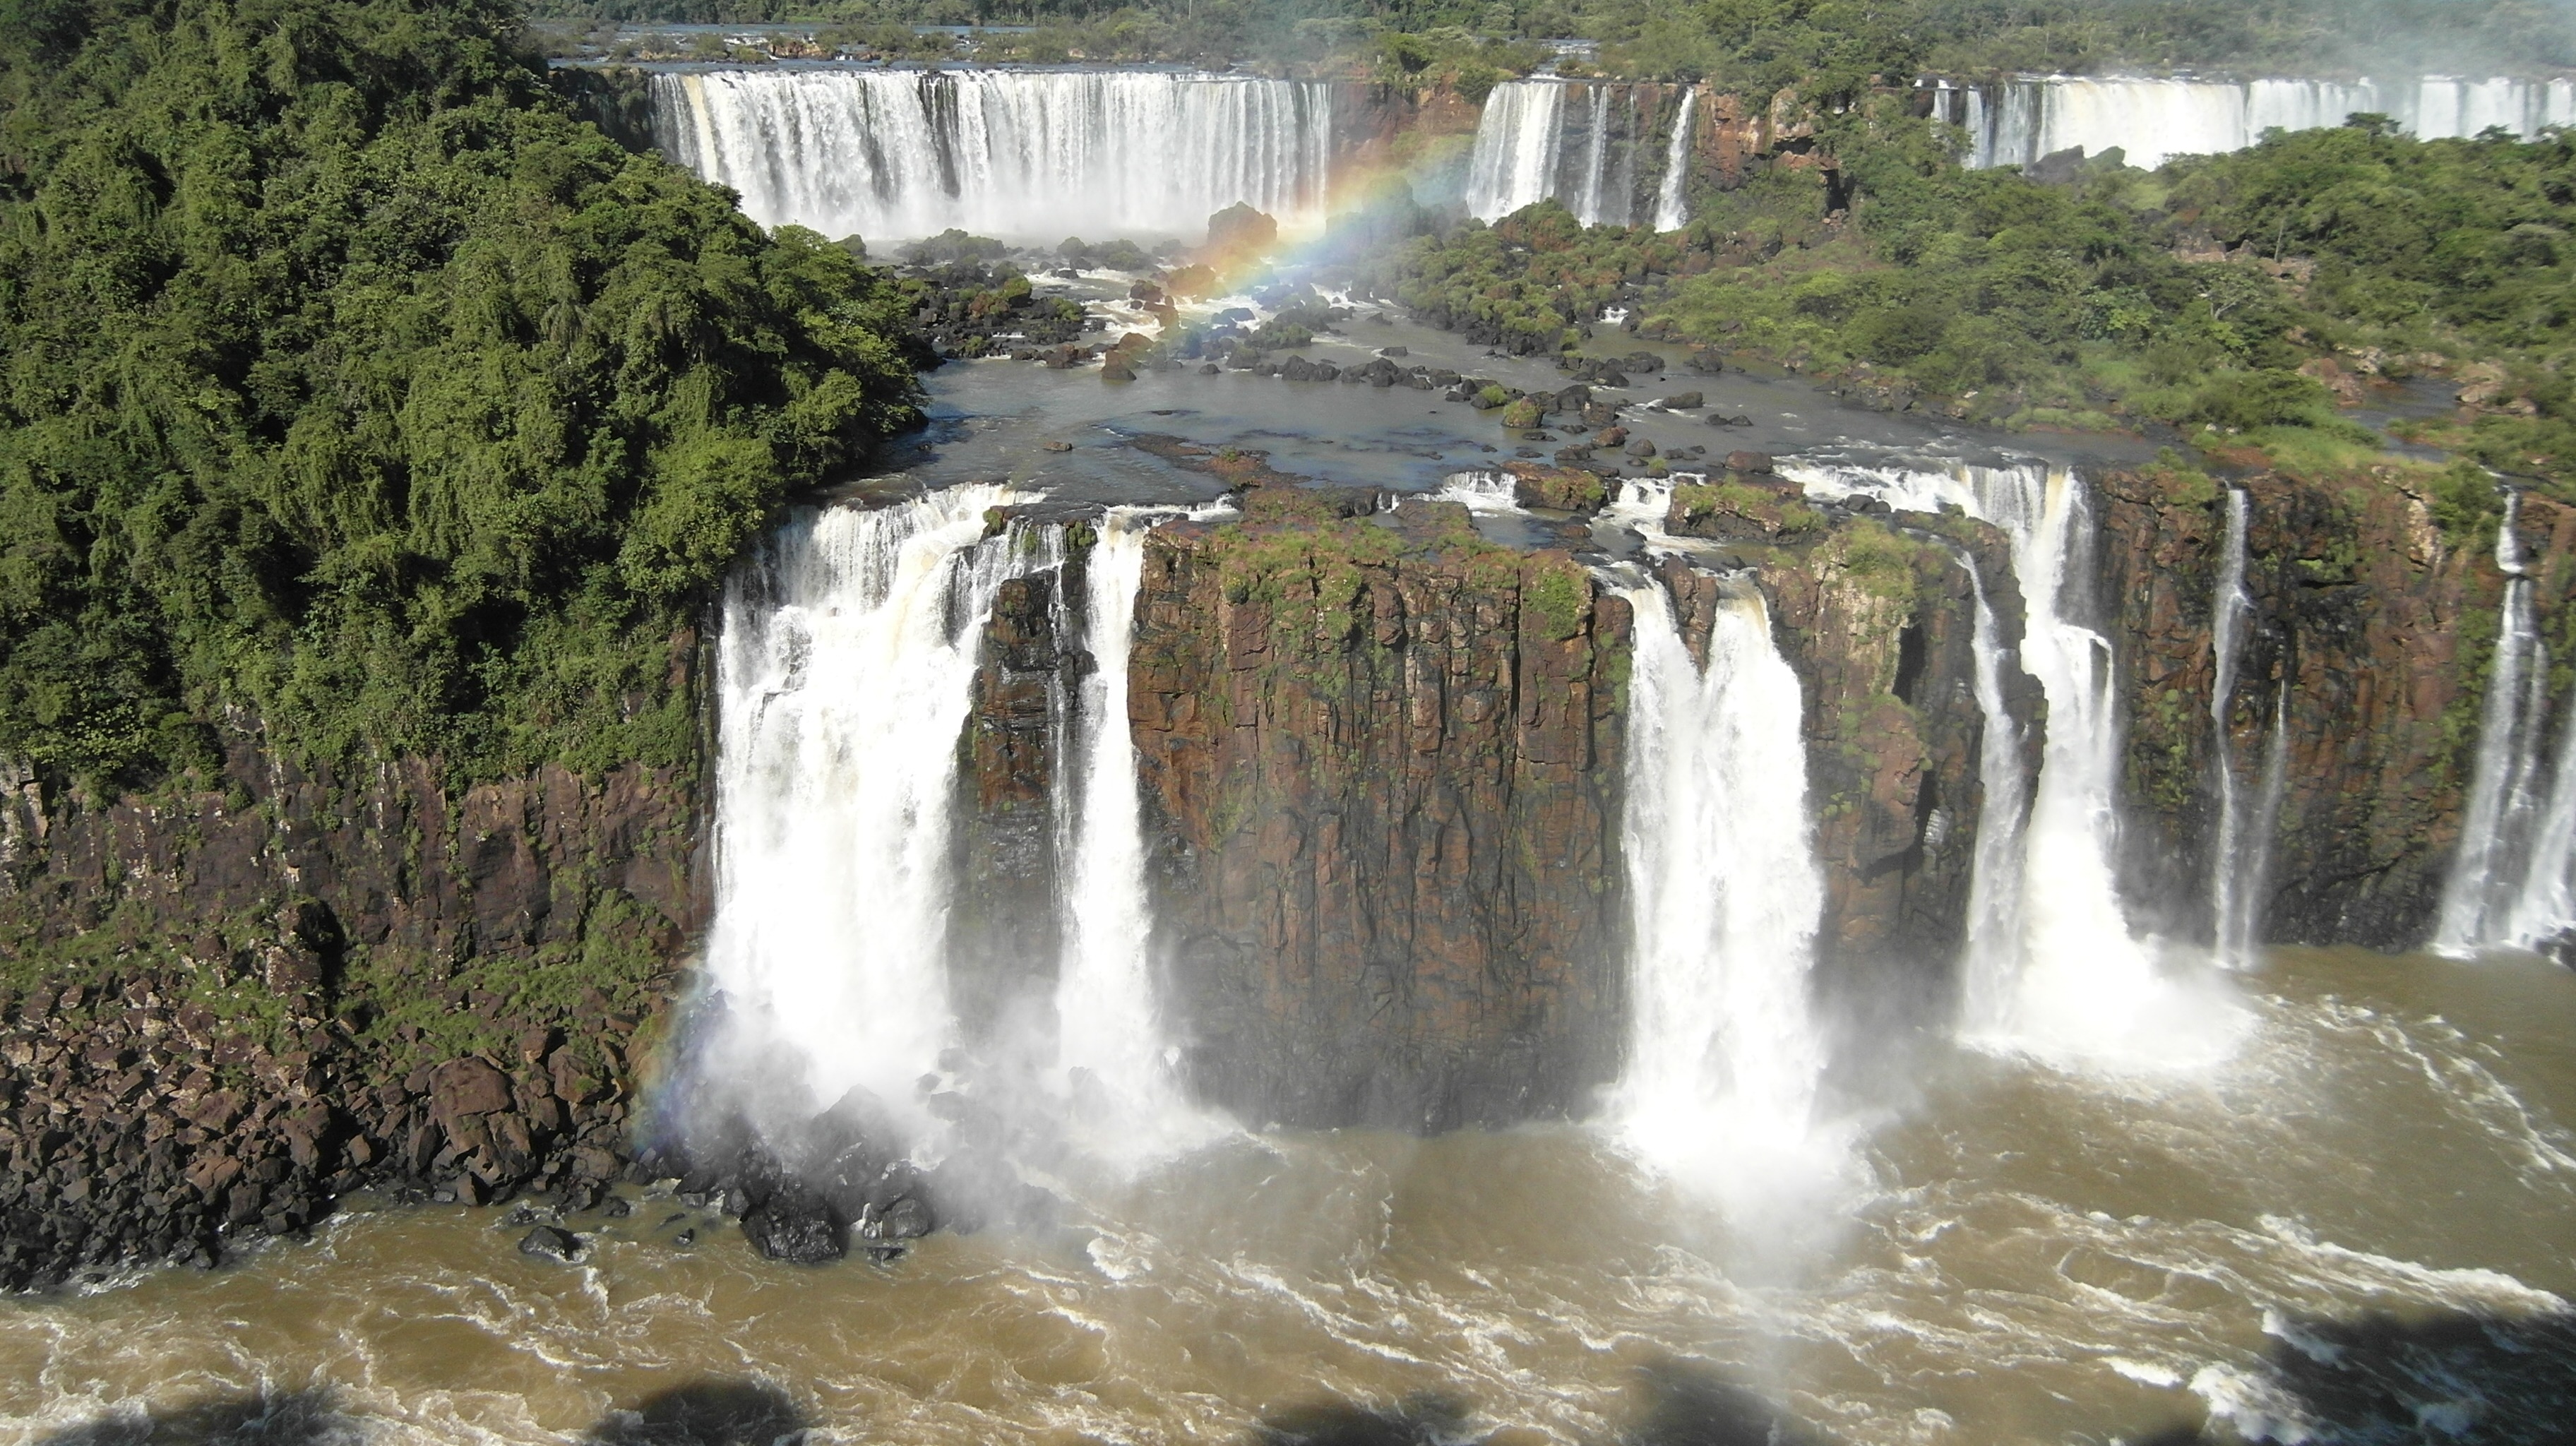
water, waterfall, wild, spray, body of water, rainbow, wasserfall, argentina, iguacu, brazil, cataratas, border, water feature, watercourse, cases, unesco world heritage, foz do igua u